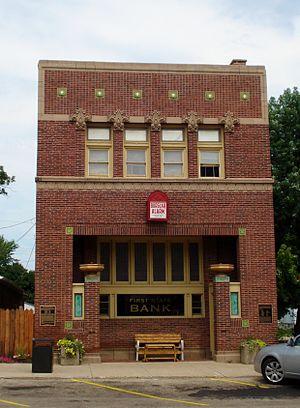
Manlius est un village du comté de Bureau dans l'Illinois, aux États-Unis. Il est incorporé le 26 juillet 1905. Un bureau postal y est en service depuis 1871. La ville est baptisée en référence à Manlius.